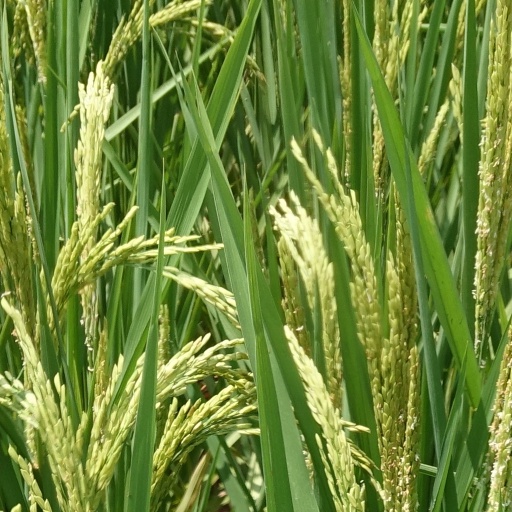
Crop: rice